Influence of the American Revolution on the French Revolution

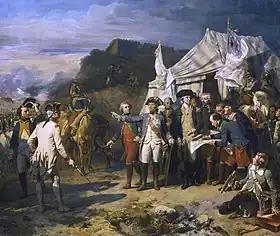
"Siège de Yorktown", a Auguste Couder Rochambeau (center L), Washington (center R), Marquis de La Fayette (behind Washington, R), Marquis de Saint Simon (behind Washington, L), Duke of Lauzun (L, mounted) and Comte de Ménonville (R of Washington).

Supported by the emergence of global trade, the communication of revolutionary ideas within this network began with the Age of the Enlightenment. Enlightenment ideals such as natural rights, popular sovereignty, and the social contract were central to both revolutions. French and American intellectuals and revolutionaries drew heavily from thinkers like John Locke, Jean-Jacques Rousseau, and Montesquieu. Thus, even at a time when the East-West crossing of the Atlantic took 45 days, political discourse was remarkably cosmopolitan.